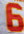
Number: 6